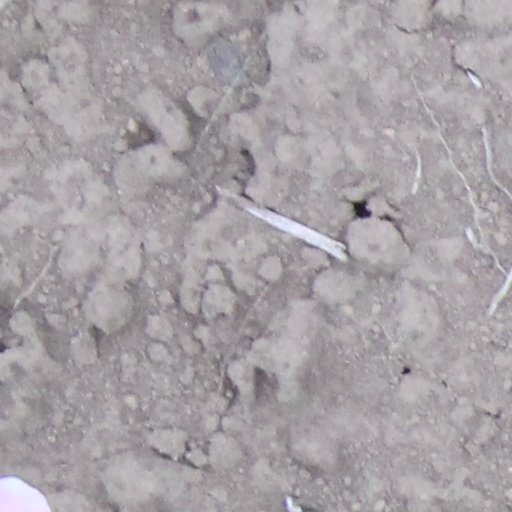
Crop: wheat